Lawrence Lindell

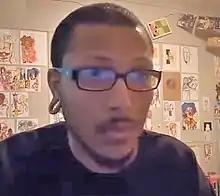
Lindell at a panel at the Small Press Expo 2020

Lawrence Lindell (born February 4, 1988) is an American cartoonist, speaker, and musician. He has written autobiographical comics including "From Truth With Truth" and "Couldn’t Afford Therapy, So I Made This". His work covers mental health issues, blackness, and queerness. He lives in the Bay Area, California. Lindell is open about living with bipolar depression and PTSD; two of the main themes of his work. He has a forthcoming middle-grade graphic novel called "Buckle Up" due out in August 2024 with Random House Graphic. His 2023 graphic novel "Blackward", with Drawn and Quarterly, was shortlisted for the 2024 Lambda Literary Award for Graphic Novel and nominated for the 2024 Eisner Awards for Best Publication for Teens.